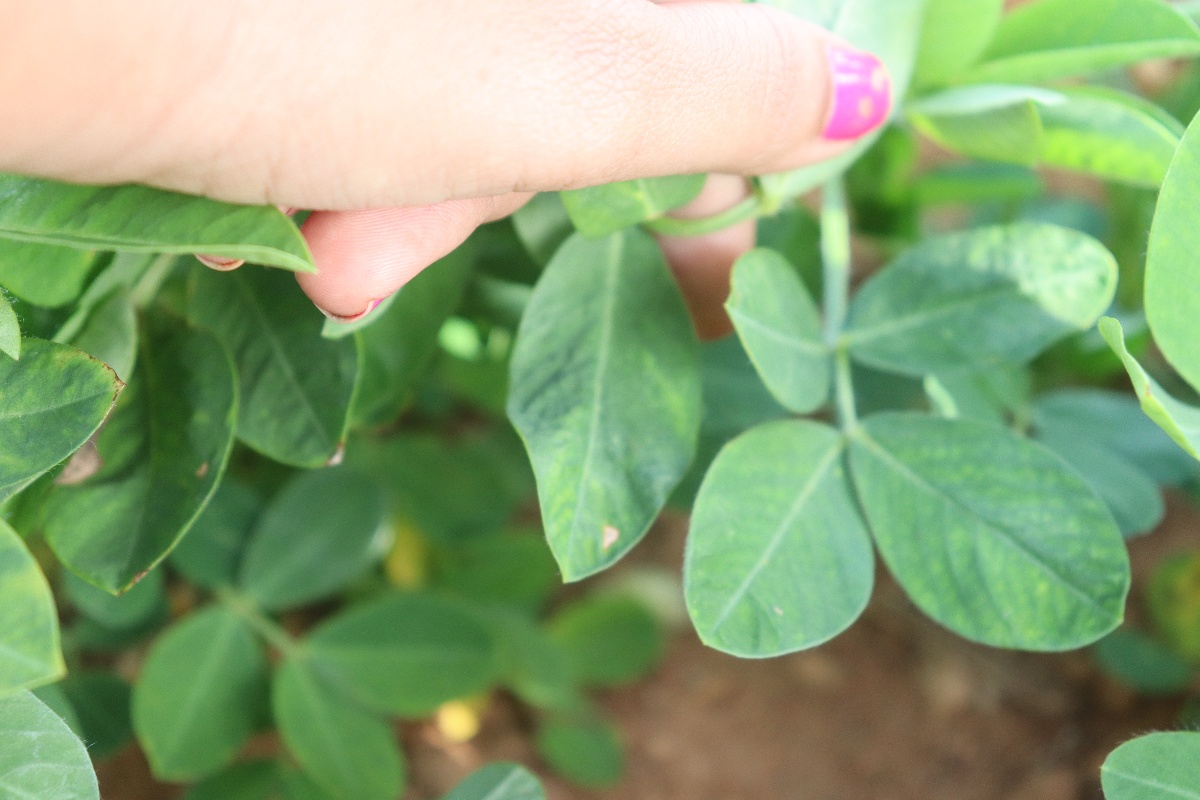
Label: healthy leaf